San Salvador (Guipúzcoan squadron)

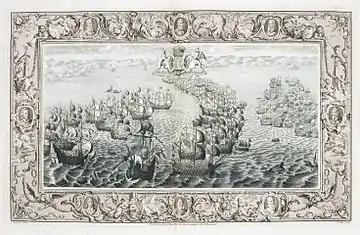
The burning and capture of Miguel de Oquendo's ship, the "San Salvador"

San Salvador was a Spanish galleon of the Spanish Armada as part of the Guipúzcoan squadron of Miguel de Oquendo.